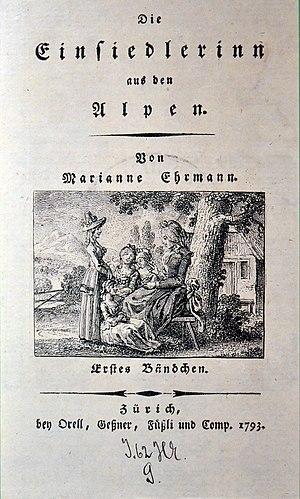
Marianne Ehrmann, née à Rapperswil le 25 novembre 1755 et morte à Stuttgart le 14 août 1795, est l'une des premières femmes écrivaine, éditrice et journaliste de langue allemande. Elle est aussi connue sous les noms de Marianne Brentano-Corti, Marianne Ehrmann-Brentano et Madame Sternheim.